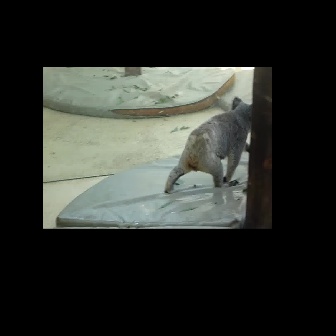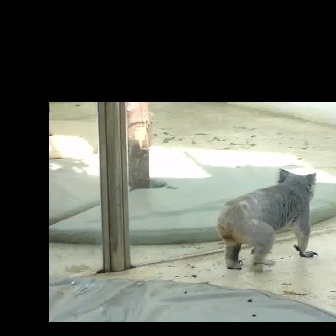
  Please identify the target specified by the bounding box [163,95,261,193] in the first image and locate it in the second image. Return the coordinates in [x_min,y_min,x_max,y_max] format.
Answer: [216,168,318,270]